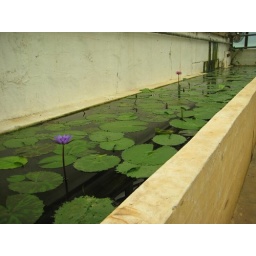
water lilies in a green house July 2007